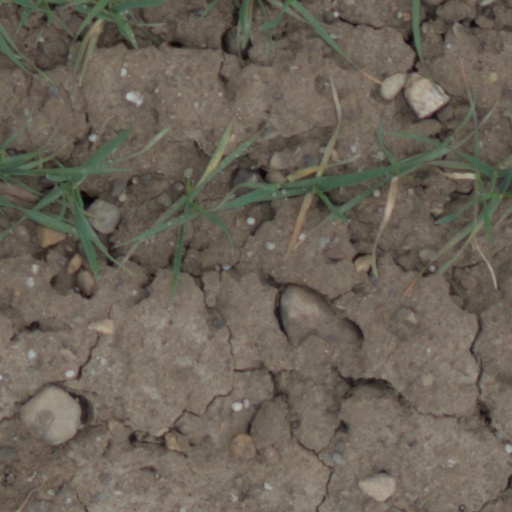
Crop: wheat